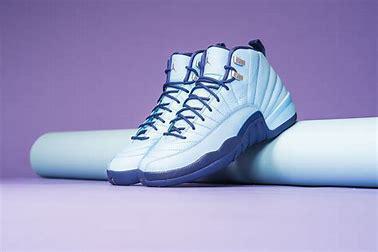
Brand: Jordan
Model: 12 Retro